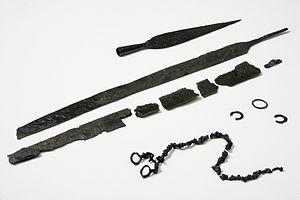
La société celtique s'organisait autour de groupes tribaux conduits par une élite aristocratique de guerriers. En conséquence, le fait guerrier tenait une place importante, touchant aux sphères politique, sociale, religieuse et économique. La guerre chez les Celtes était une institution de la société celtique et présentait des traits particuliers que les études historiques et archéologiques permettent aujourd'hui de mieux cerner et comprendre. L'omniprésence du fait guerrier transparaît dans l'onomastique des peuples, des gens, ou des lieux.